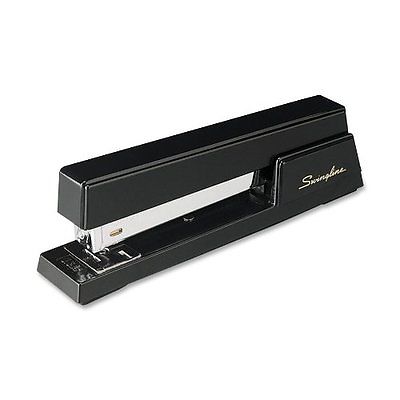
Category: stapler